Lando Norris

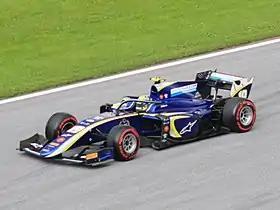

In January 2016, Norris travelled to New Zealand to compete in the Toyota Racing Series with the M2 Competition team. He achieved six race wins, including the New Zealand Grand Prix, and won the championship ahead of Jehan Daruvala. Norris then returned to Europe to race in the Formula Renault 2.0 category with Josef Kaufmann Racing, competing in both the Eurocup and Northern European Cup. He won both series, taking eleven race wins in total and recording ten consecutive pole positions in the latter. At the same time, Norris embarked on a part-time campaign in the BRDC British Formula 3 Championship and claimed four wins in eleven races. In October he made a guest appearance in the final round of the European Formula 3 Championship at the Hockenheimring in preparation for the Macau Grand Prix in November. Norris placed ninth in qualifying in Macau but was eliminated from the qualification race after crashing on the first lap. In the main race, he progressed from 27th on the grid to finish 11th.